Flag of Iran

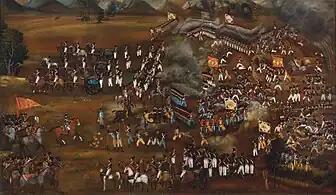
A painting of the Iranian victory at the Battle of Sultanabad displaying the Napoleonic-style military banners held by the sarbaz infantry corps.

An illustration by the French battle painter Joseph Louis Hippolyte Bellangé depicts Abbas Mirza reviewing Persian regular troops. The infantry corps carries a standard with a spearhead finial bearing a couchant lion and sun with a sword, similar to the cavalry flag of the Nezam lancers depicted by Drouville. However, as the work dates to 1835, two years after Abbas Mirza's death, the flag's design may be an artistic oversight.